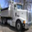
Label: truck